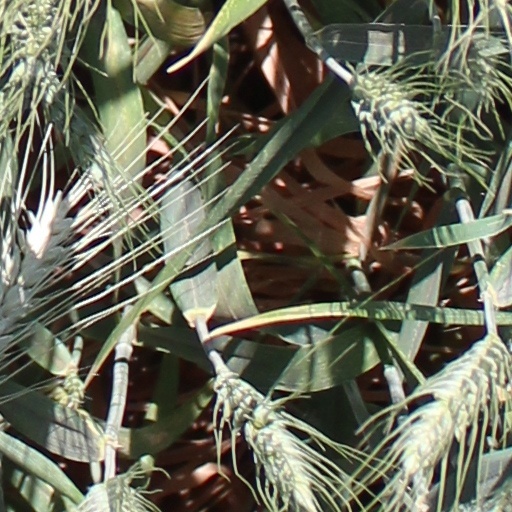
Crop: wheat